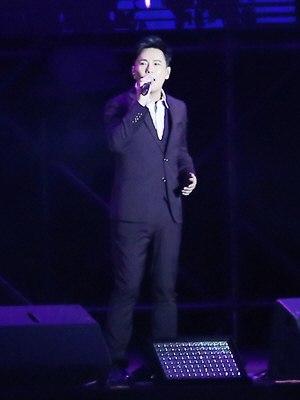
Jeff Chang est un chanteur et un acteur Taïwanais, qui réalise des ballades populaires en Mandarin dans le style mandopop chinois simplifié : 华语流行音乐 ; chinois traditionnel : 華語流行音樂 ; pinyin : Huá Yǔ Liú Xíng Yīn Yuè.